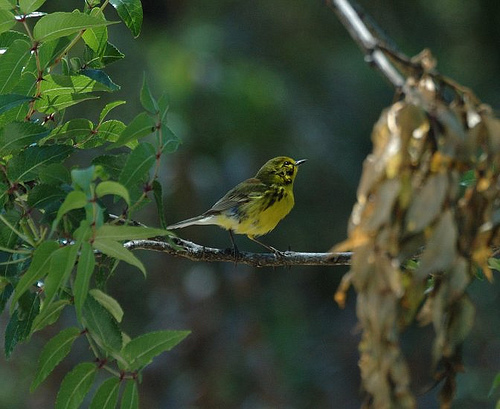
this bird has a yellow breast and belly with green to black coloration on head, back and wings and a short, thin beak.
the bird has a yellow breast, abdomen and side with a dark green or almost brown colored covert and crown.
a small bird containing a yellow throat, breast and belly,speckled black side, and dark green feathers with grey and black tips on the rest of its body.
this small bird has yellow neck & belly, a short black beak, and green head & back.
a tiny bird with a dark green and light green body, and a small black beak.
this bird has wings that are black and has a yellow nbelly
this bird has wings that are gray and has a yellow belly
this little bird is yellowish in color with long thin legs and a spackling of black color on its back.
the bill of the bill is skinny, pointed and black, and the body of the bird is a vibrant yellow with gray tones throughout.
this bird has wings that are black and has a yellow belly
Species: Prairie Warbler